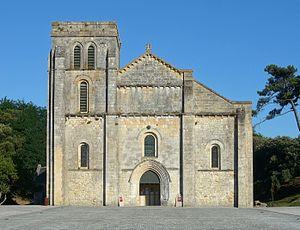
Vue de l'Église Notre-Dame de la Fin-des-Terres de Soulac.
Cet article recense les monuments historiques français classés en 1891.
La basilique Notre-Dame-de-la-fin-des-Terres est située à Soulac, dans le département de la Gironde et l'archidiocèse de Bordeaux. Elle doit son nom à la proximité de la pointe de Grave, laquelle forme la partie la plus septentrionale de la presqu'île du Médoc.
Soulac-sur-Mer est une commune du Sud-Ouest de la France, dans le département de la Gironde, en région Nouvelle-Aquitaine.